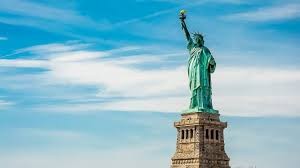
Landmark: Statue of Liberty